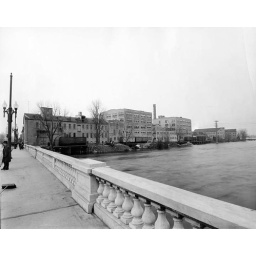
Badger Globe paper mill, owned by Kimberly-Clark. View circa 1927 from N. Commercial Street bridge looking south.